Vera Zvonareva

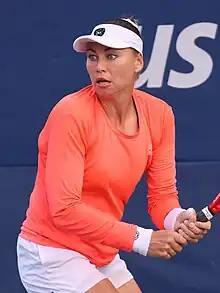
Zvonareva at the 2023 US Open

Vera Igorevna Zvonareva (born 7 September 1984) is a Russian inactive professional tennis player. Her career-high singles ranking by the WTA is No. 2 and in doubles world No. 7. Zvonareva has won twelve career singles titles, including the 2009 Indian Wells Open, and reached the finals of the 2008 WTA Tour Championships, 2010 Wimbledon Championships, and 2010 US Open. She was also a bronze medalist at the 2008 Beijing Olympics.